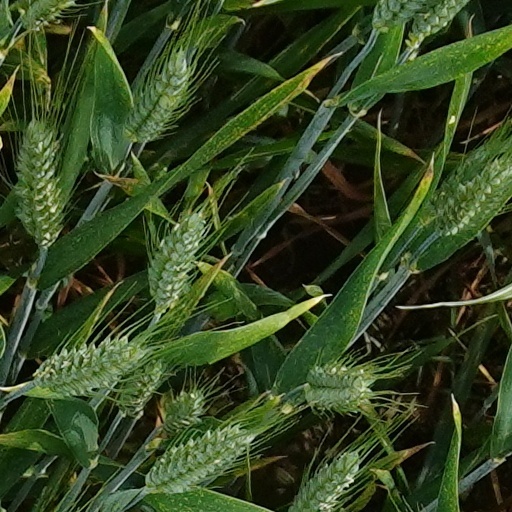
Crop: wheat